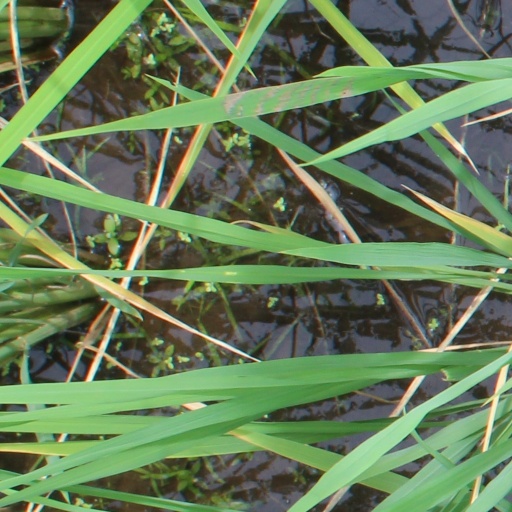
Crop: rice